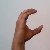
The image shows a hand gesture representing the letter 'C' in Indian Sign Language.